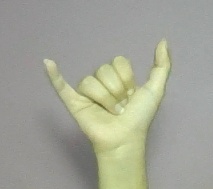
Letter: ya